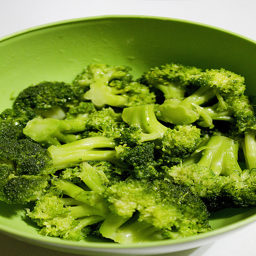
A green bowl full of green brocolli that looks steamed.
Raw broccoli in a green bowl sitting on a table.
A green  bowl that is filled with broccoli.
Pieces of broccoli in a small green bowl.
Closeup of a green bowl holding pieces of broccoli.